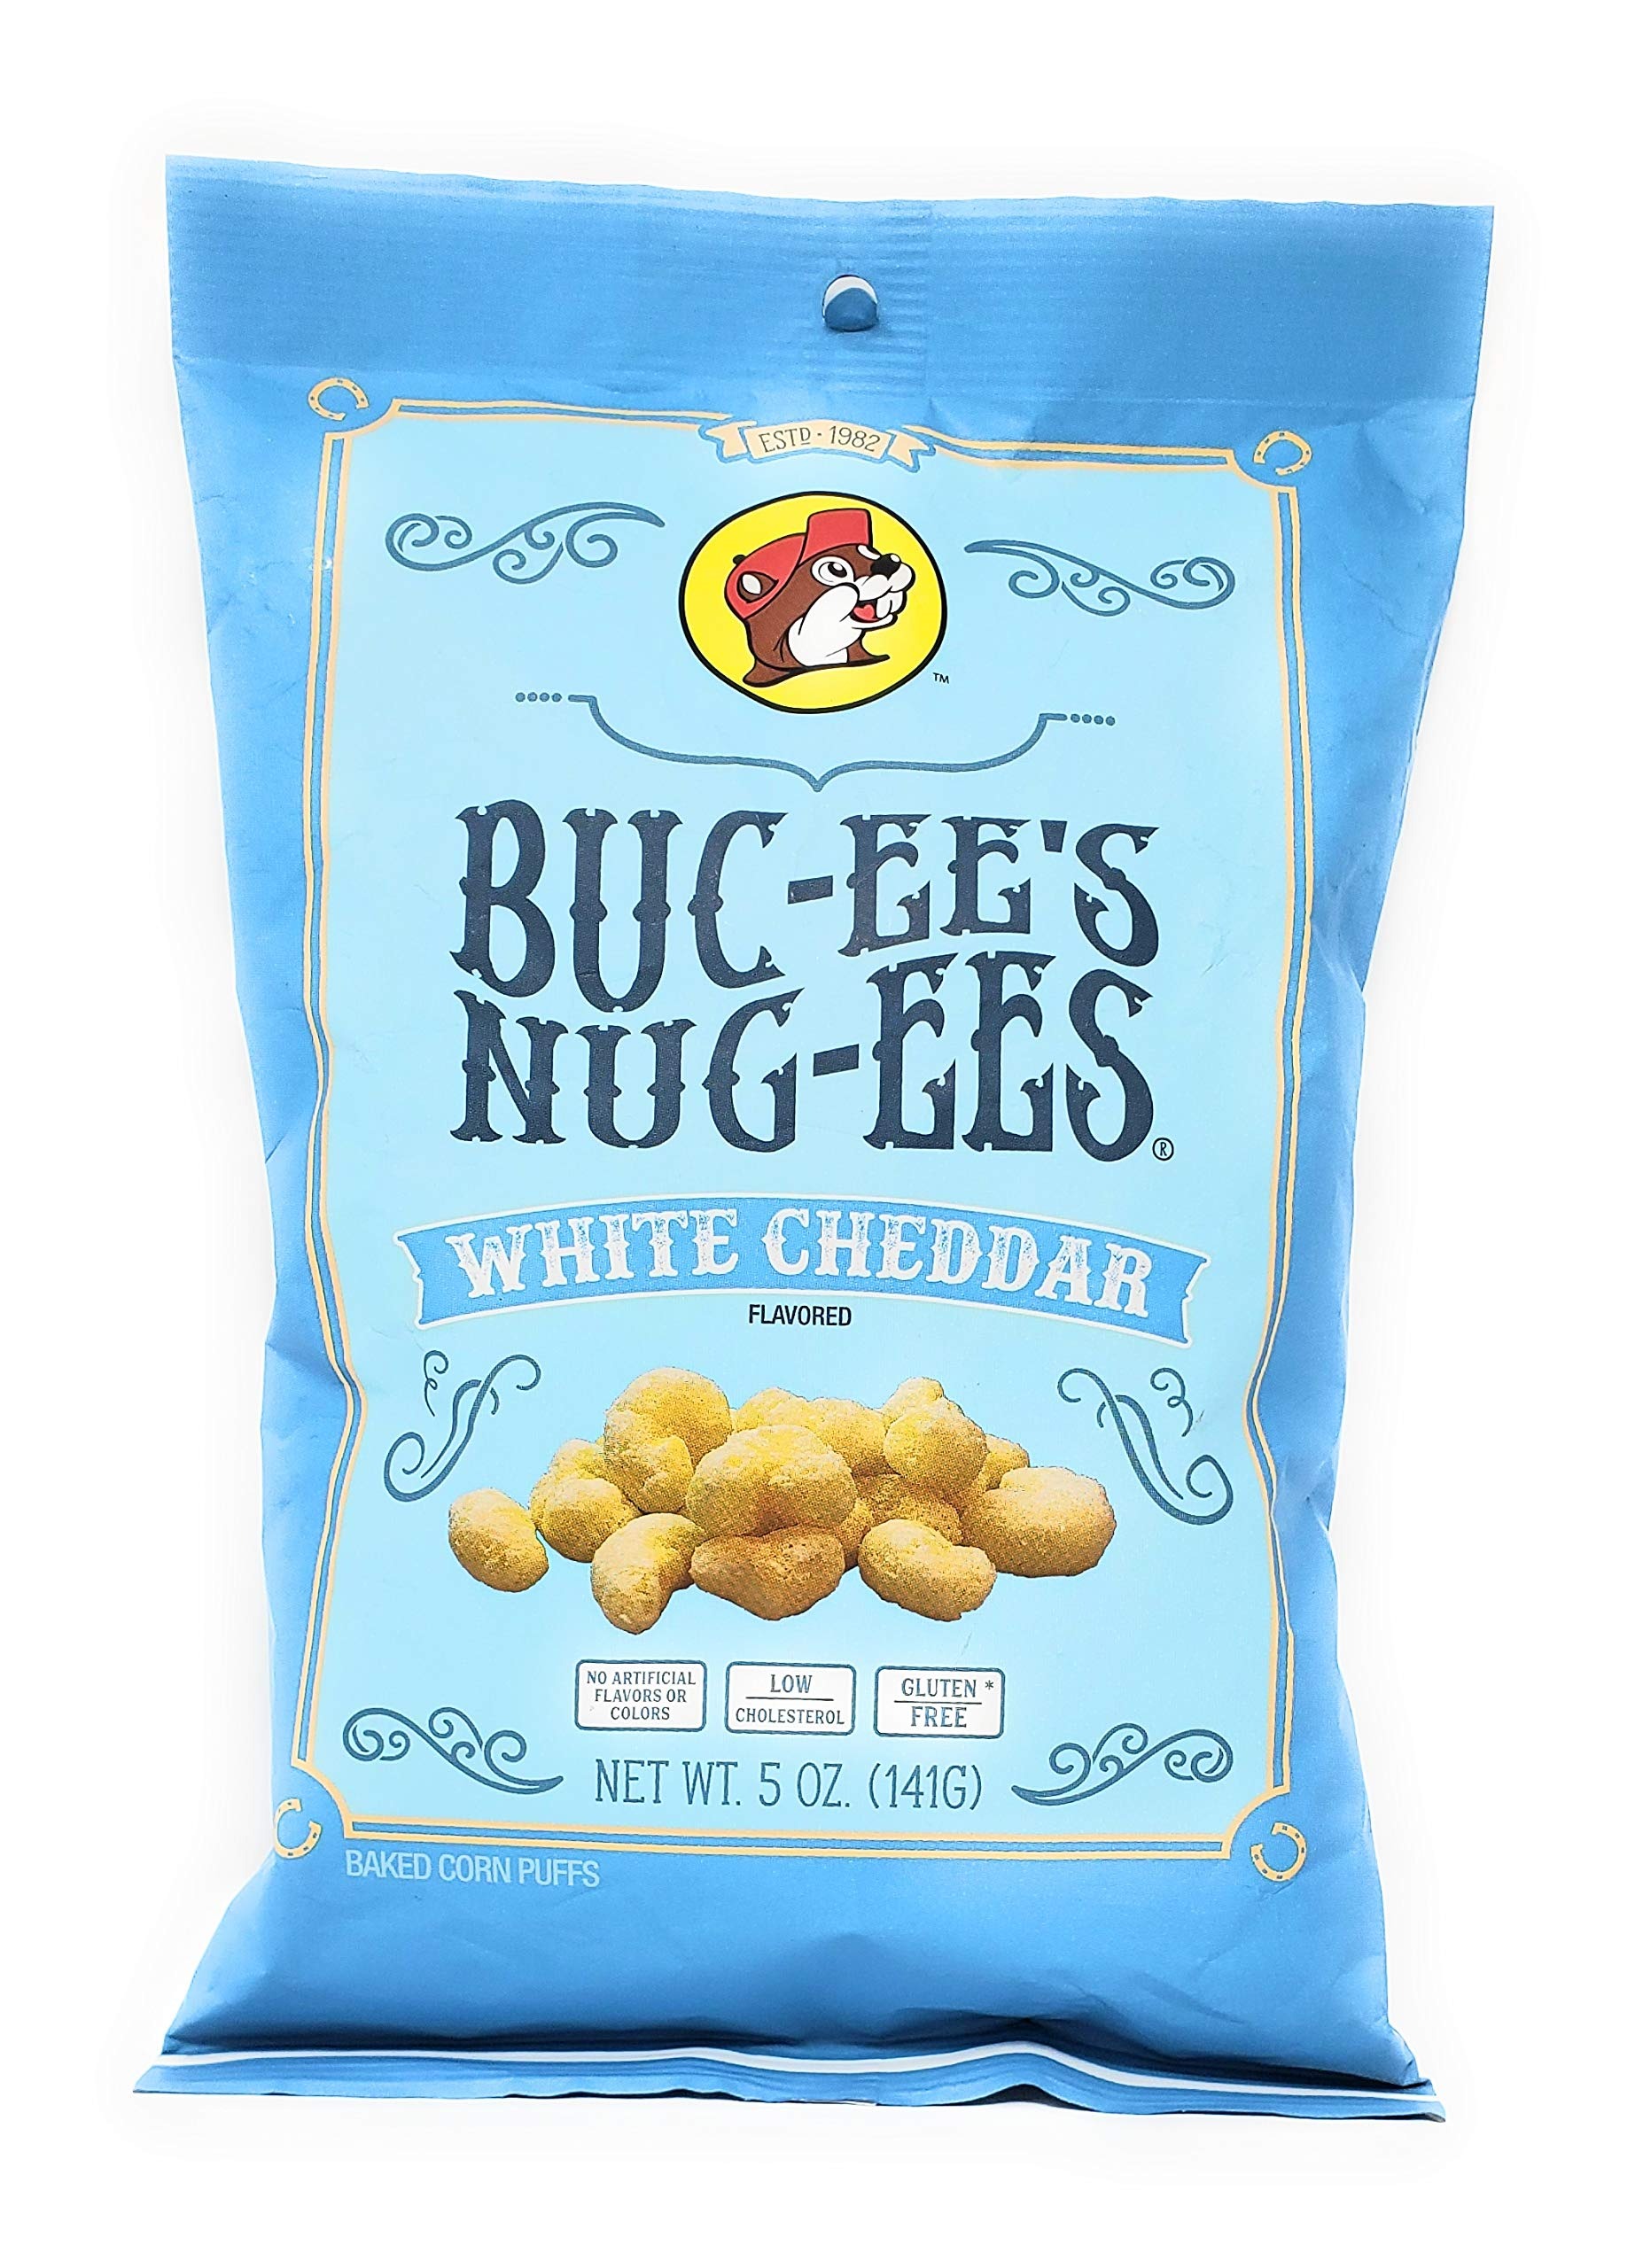
Item Name: Buc-ee's Nug-ees: White Cheddar Flavored Powdery Cheese-Flavored Beaver Nuggets Sweet Corn Puff Snacks From Texas, Gluten Free, 1 Bag of 5 Ounce
Bullet Point 1: You will receive one 5 ounce bag of Buc-ee's White Cheddar Nug-ees
Bullet Point 2: A savory version of Beaver Nuggets, with a White Cheddar Flavored powdery cheese-flavored coating.
Bullet Point 3: This snack is a favorite of Buc-ee's devoted customer base!
Bullet Point 4: Great for Anyone who has Visited Buc-ee's on a Texas Roadtrip. Eat at Home or Share on your Next Roadtrip.
Bullet Point 5: Gluten Free, Low Cholesterol, No Artificial Flavors or Colors
Product Description: Enjoy Buc-ee's Nug-ees! This is a savory version of Beaver Nuggets, with a White Cheddar powdery cheese-flavored coating. This is for one 5 ounce bag. Great for Anyone who has Visited Buc-ee's on a Texas Roadtrip. Eat at Home or Share on your Next Roadtrip. What is Buc-ee's? Buc-ee's is a chain of convenience stores located in the Central, North, South, and Southeast regions of Texas. Buc-ee's is known for its very large-format stores (relative to other convenience stores) and a logo depicting Bucky the beaver. This is for one 5 ounce bag.
Value: 1.0
Unit: Count

Price: 11.99